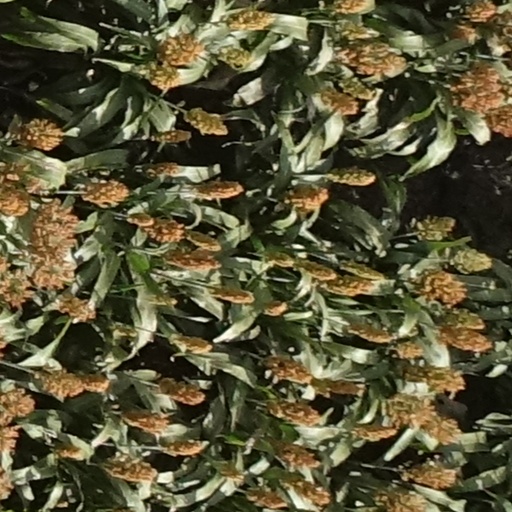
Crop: sorghum